Thoracentesis

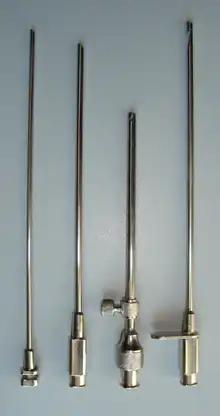
Instruments for thoracocentesis and needle biopsy of the pleura

This procedure is indicated when unexplained fluid accumulates in the chest cavity outside the lung. In more than 90% of cases, analysis of pleural fluid yields clinically useful information. If a large amount of fluid is present, then this procedure can also be used therapeutically to remove that fluid and improve patient comfort and lung function.